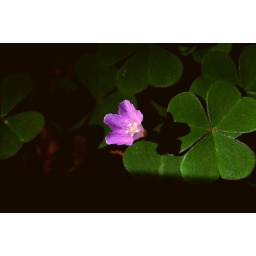
unknow flower in red wood park, san francisco